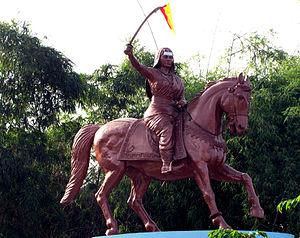
Kittur Chennamma est la reine de Kittur, un ancien État princier du Karnataka. Elle est connue pour avoir dirigé une armée lors de l'attaque de la Compagnie britannique des Indes orientales en 1824 pour assurer le contrôle de la région par les peuples indiens. Lors du troisième assaut, son armée est vaincue et elle est faite prisonnière. Elle meurt en détention. Une des premières dirigeantes à se rebeller contre les Britanniques, elle devient une héroïne du Karnataka et un symbole des indépendantistes indiens.